81st Infantry Division (United States)

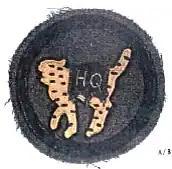
81st Division headquarters shoulder insignia circa 1918

The new wildcat insignia not only served as a ready means of identification, but helped to foster unit pride and esprit-de-corps. However, General Bailey quickly found himself in trouble over his unauthorized patch. When the 81st Division arrived in New York City to embark for Europe, the port commander not only ordered the removal of the patches, but cabled the War Department to report the breach of uniform regulations. By the time the War Department replied with orders to remove the patch, the 81st Division had already sailed from New York. Once at sea, General Bailey cheekily ordered his men to restore the wildcat patches to their uniforms.